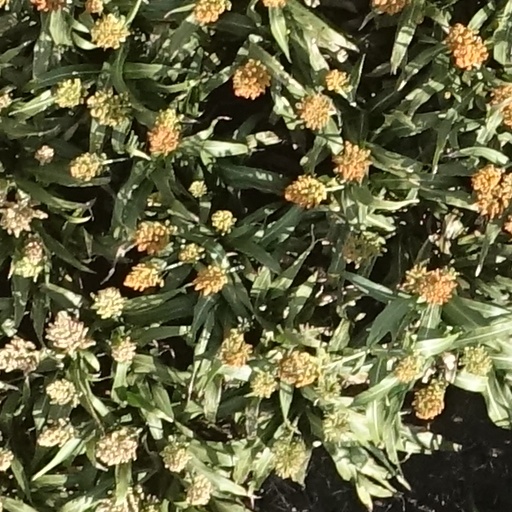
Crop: sorghum